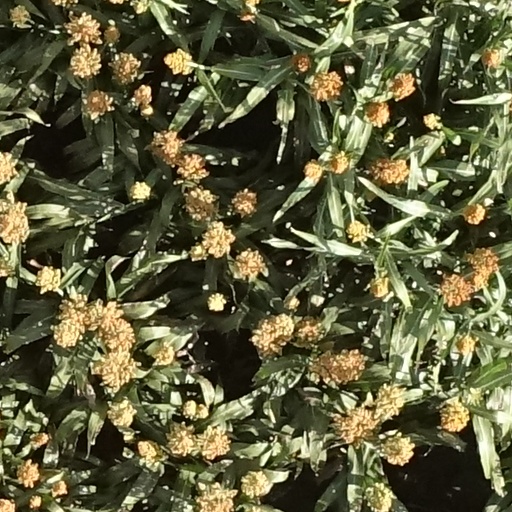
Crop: sorghum